Casey McGehee

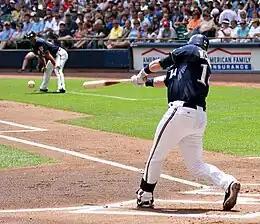
McGehee batting for the Milwaukee Brewers in 2009

Following the season, he was claimed off of waivers by the Milwaukee Brewers, and added to their 40-man roster.